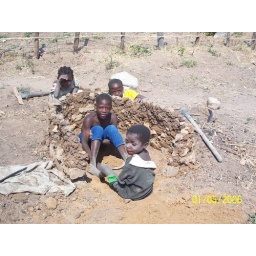
Mashake (the boy in the center of the house with the blue pants)